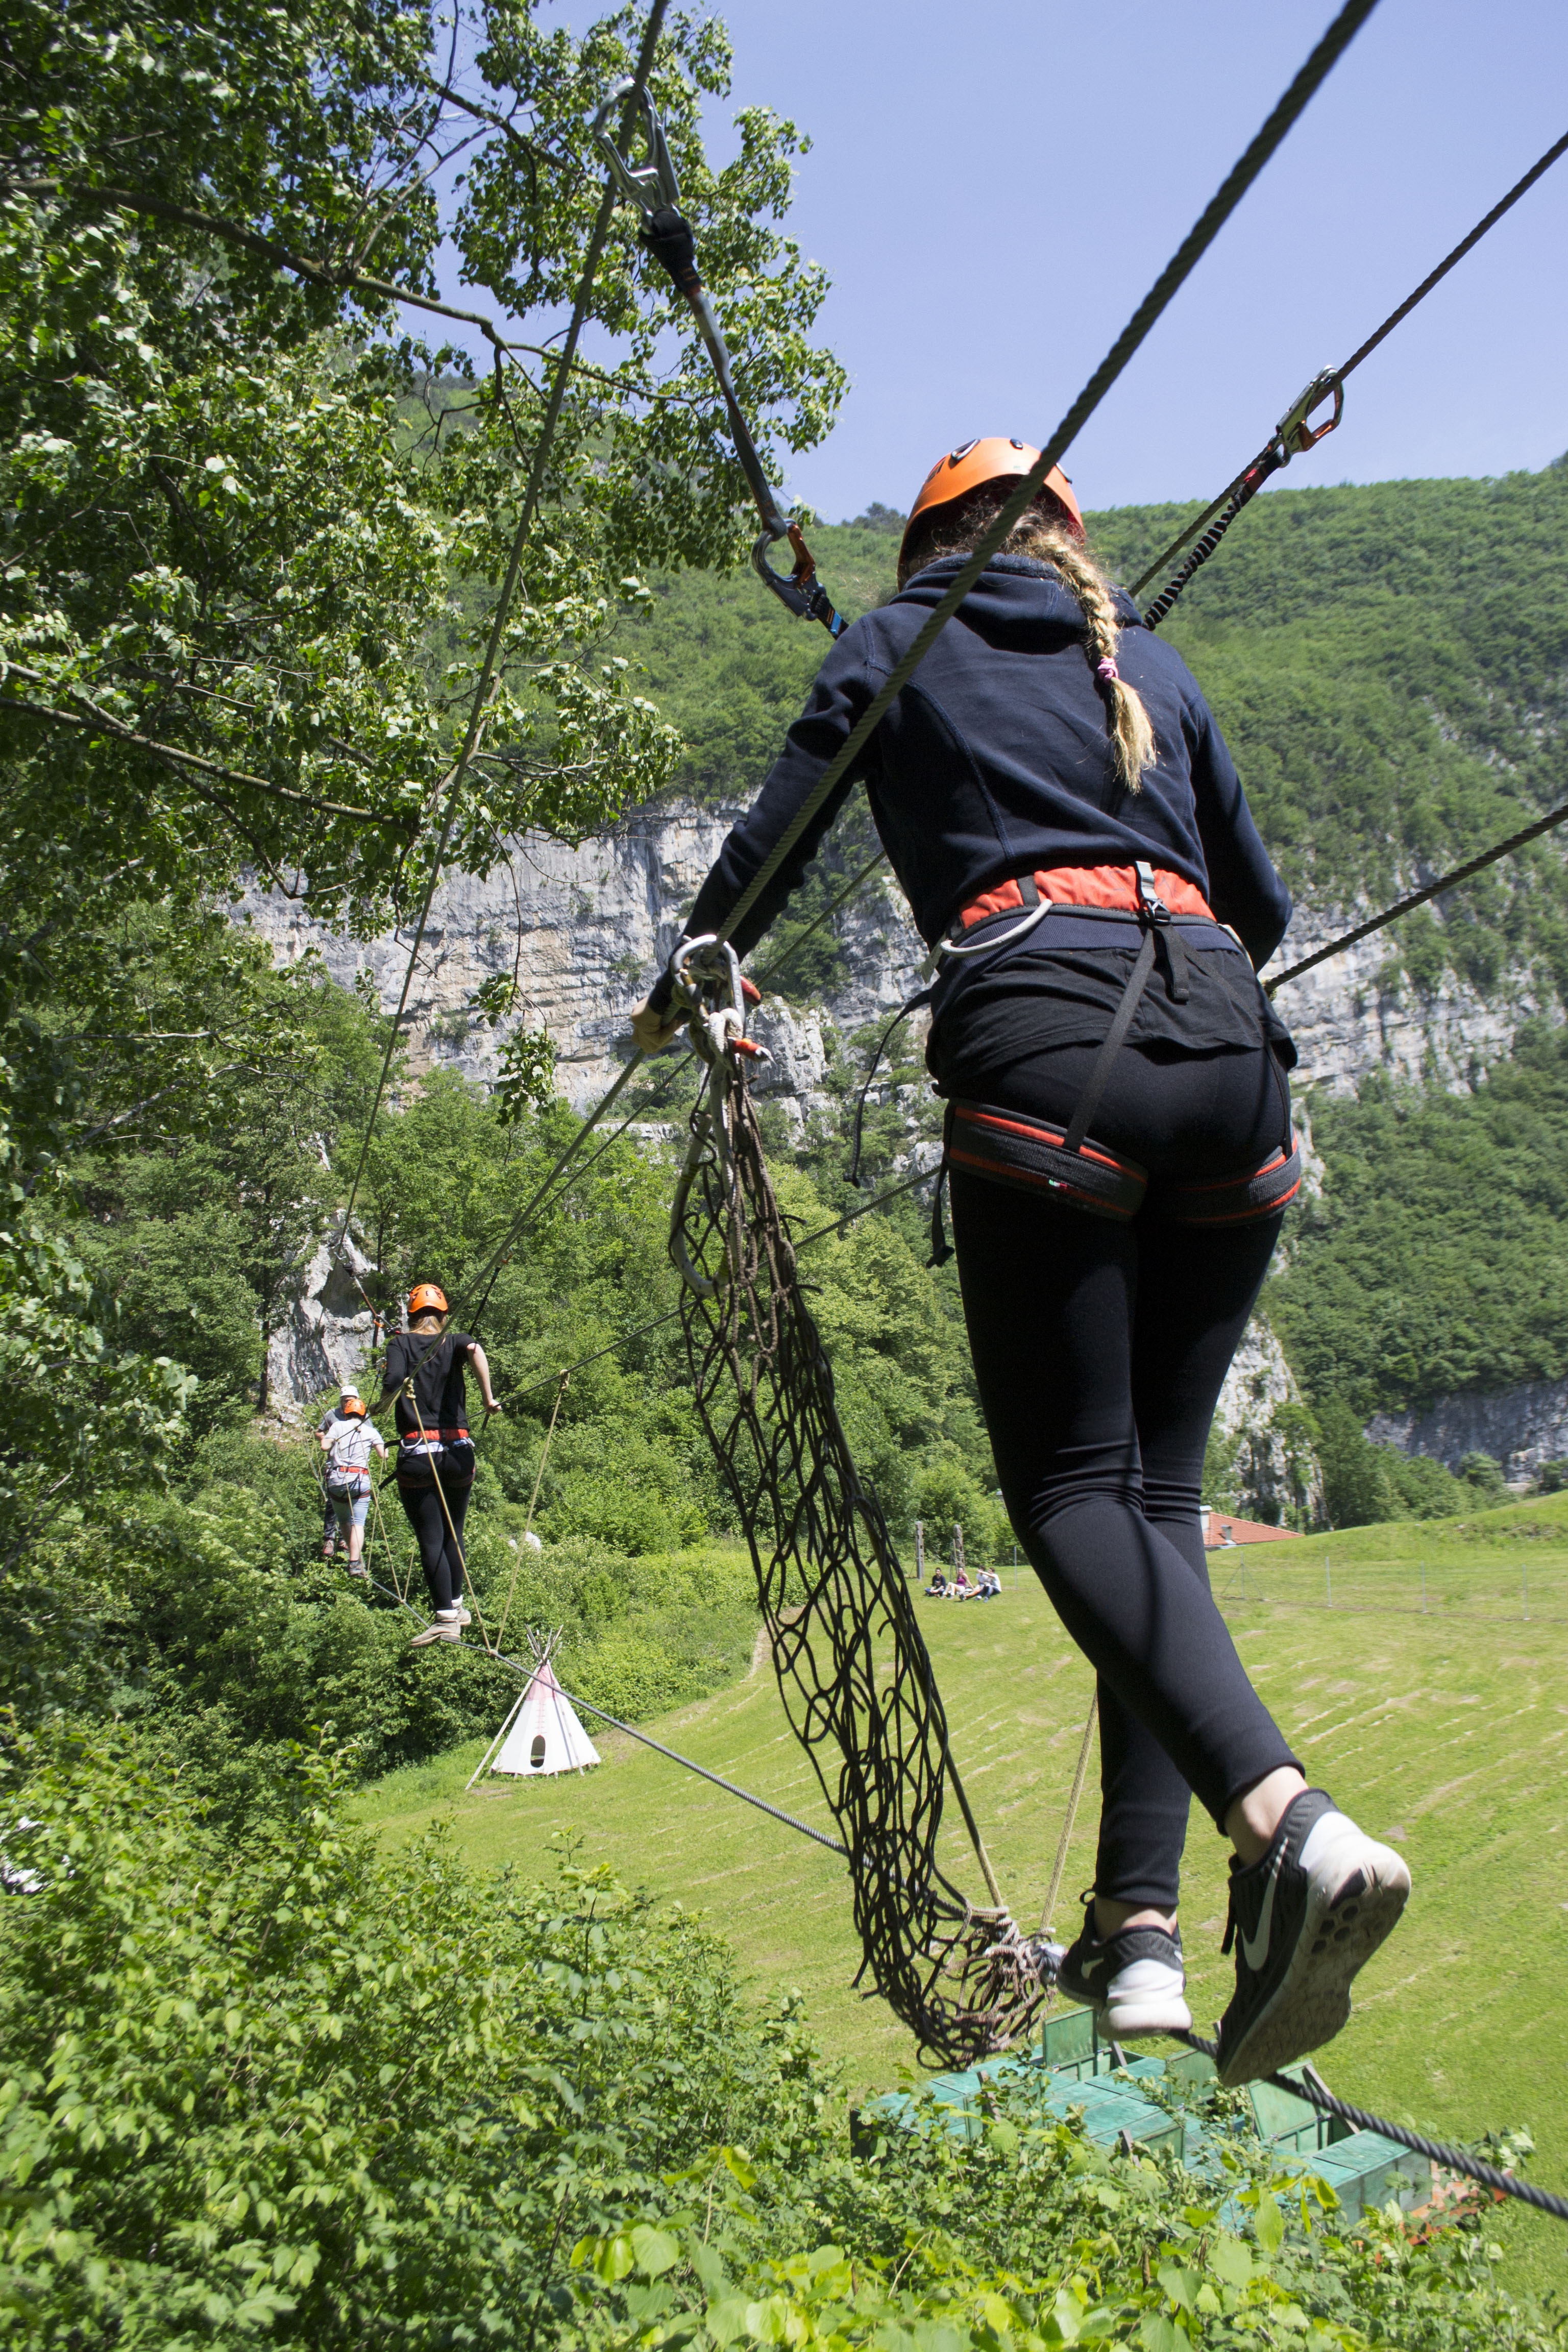
bridge, tibetan, suspended, outdoor, adventure, balance, sport, training, fun, activities, outdoor sports, equilibrist